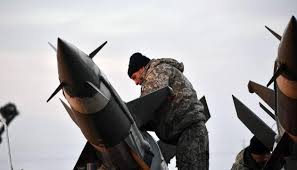
Label: Iskander